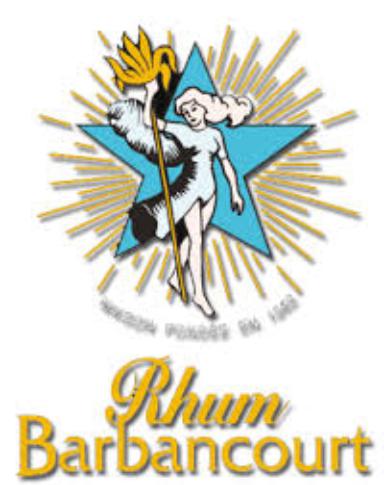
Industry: Food